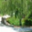
Label: willow_tree